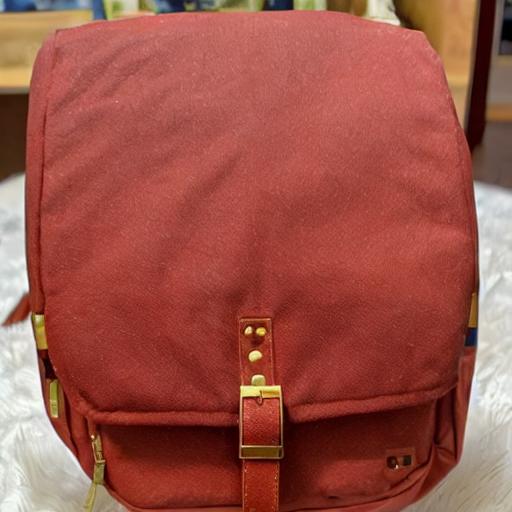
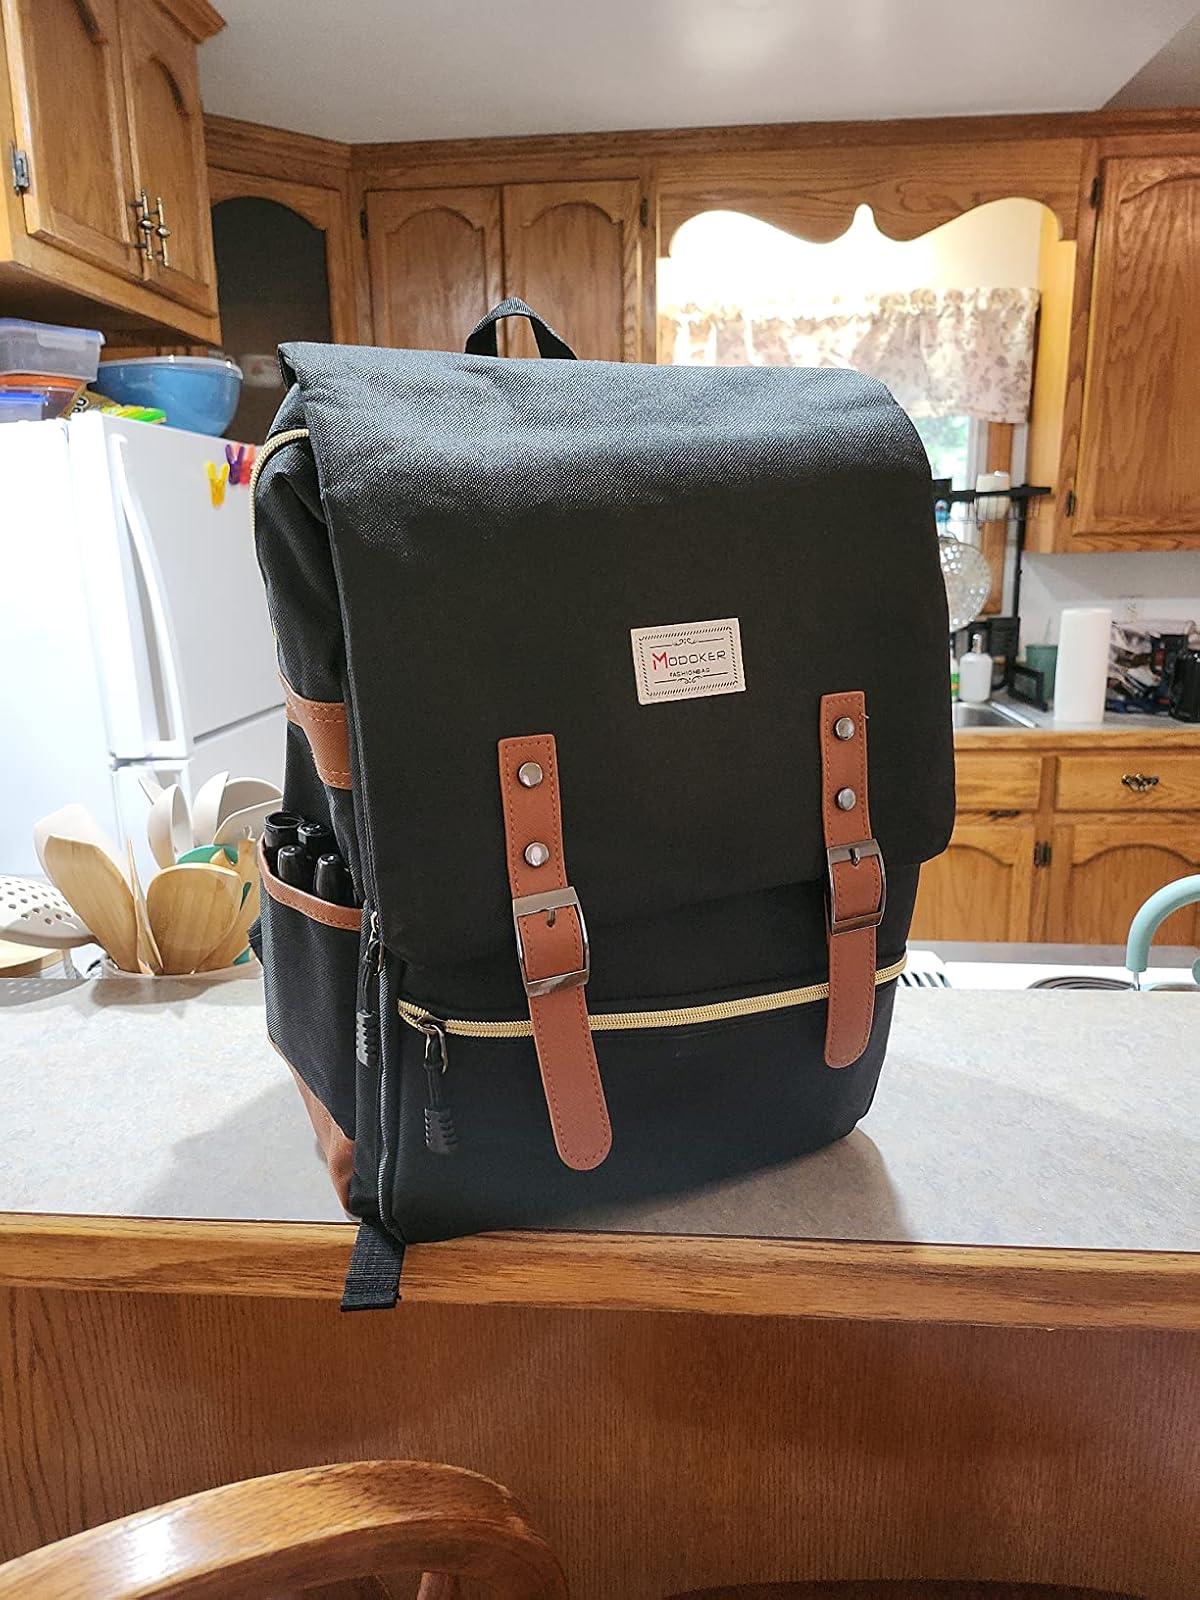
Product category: bag
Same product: no